Lucien Lee Kinsolving

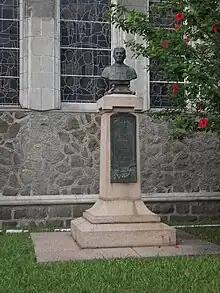
Lucien Lee Kinsolving

Rt. Rev. Kinsolving attended the Lambeth Conference in 1910, and by 1923 he had secured the services of a Japanese layman, J. Yasoji Ito, to work among the many Japanese immigrants in São Paulo state. Bishop Kinsolving ordained him to the deaconate in 1926, before his own retirement on health grounds. In 1925, the diocesan convention elected Rev. William Matthew Merrick Thomas as his suffragan bishop, and after the General Convention of 1925 approved, Thomas was consecrated shortly after Christmas at St. Paul's Church in Baltimore, Maryland, where Bishop Kinsolving's brother Arthur was rector, and succeeded Rt.Rev. Kinsolving after his resignation in 1928.